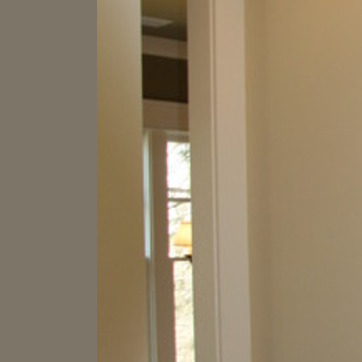
Material: glass